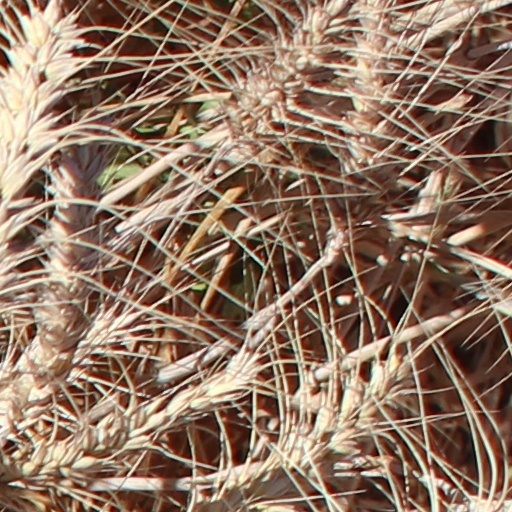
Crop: wheat